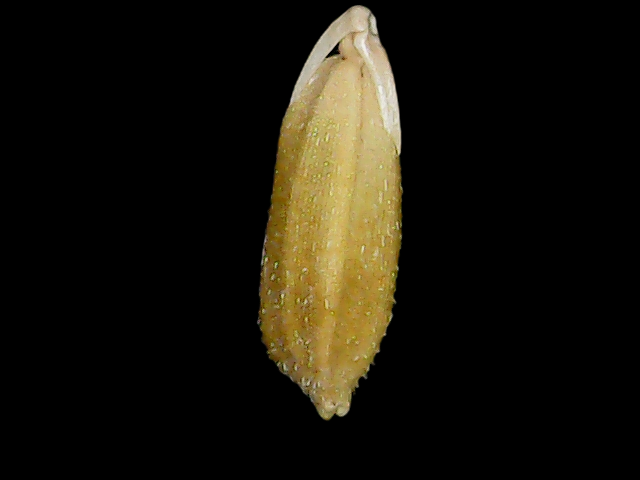
Rice variety: Bd95